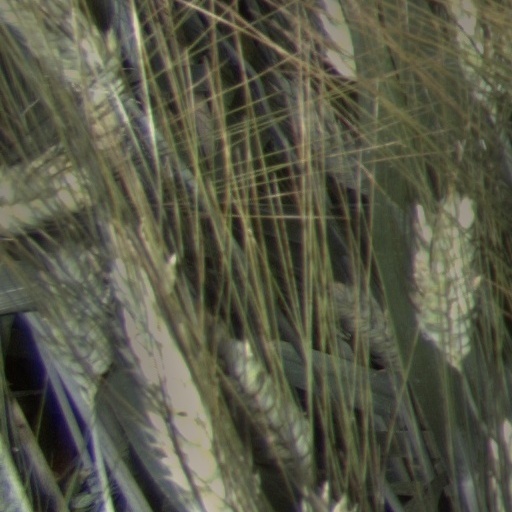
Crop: wheat